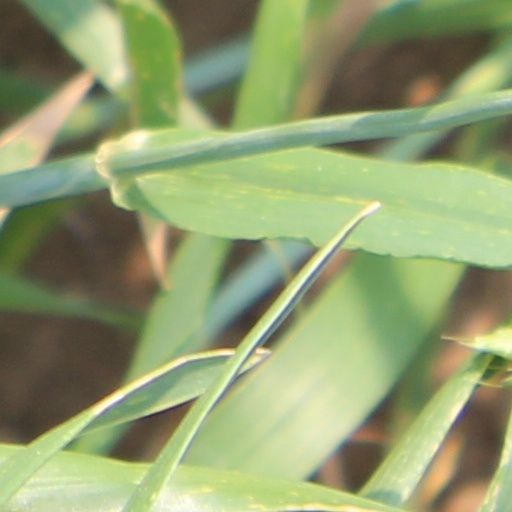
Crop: wheat